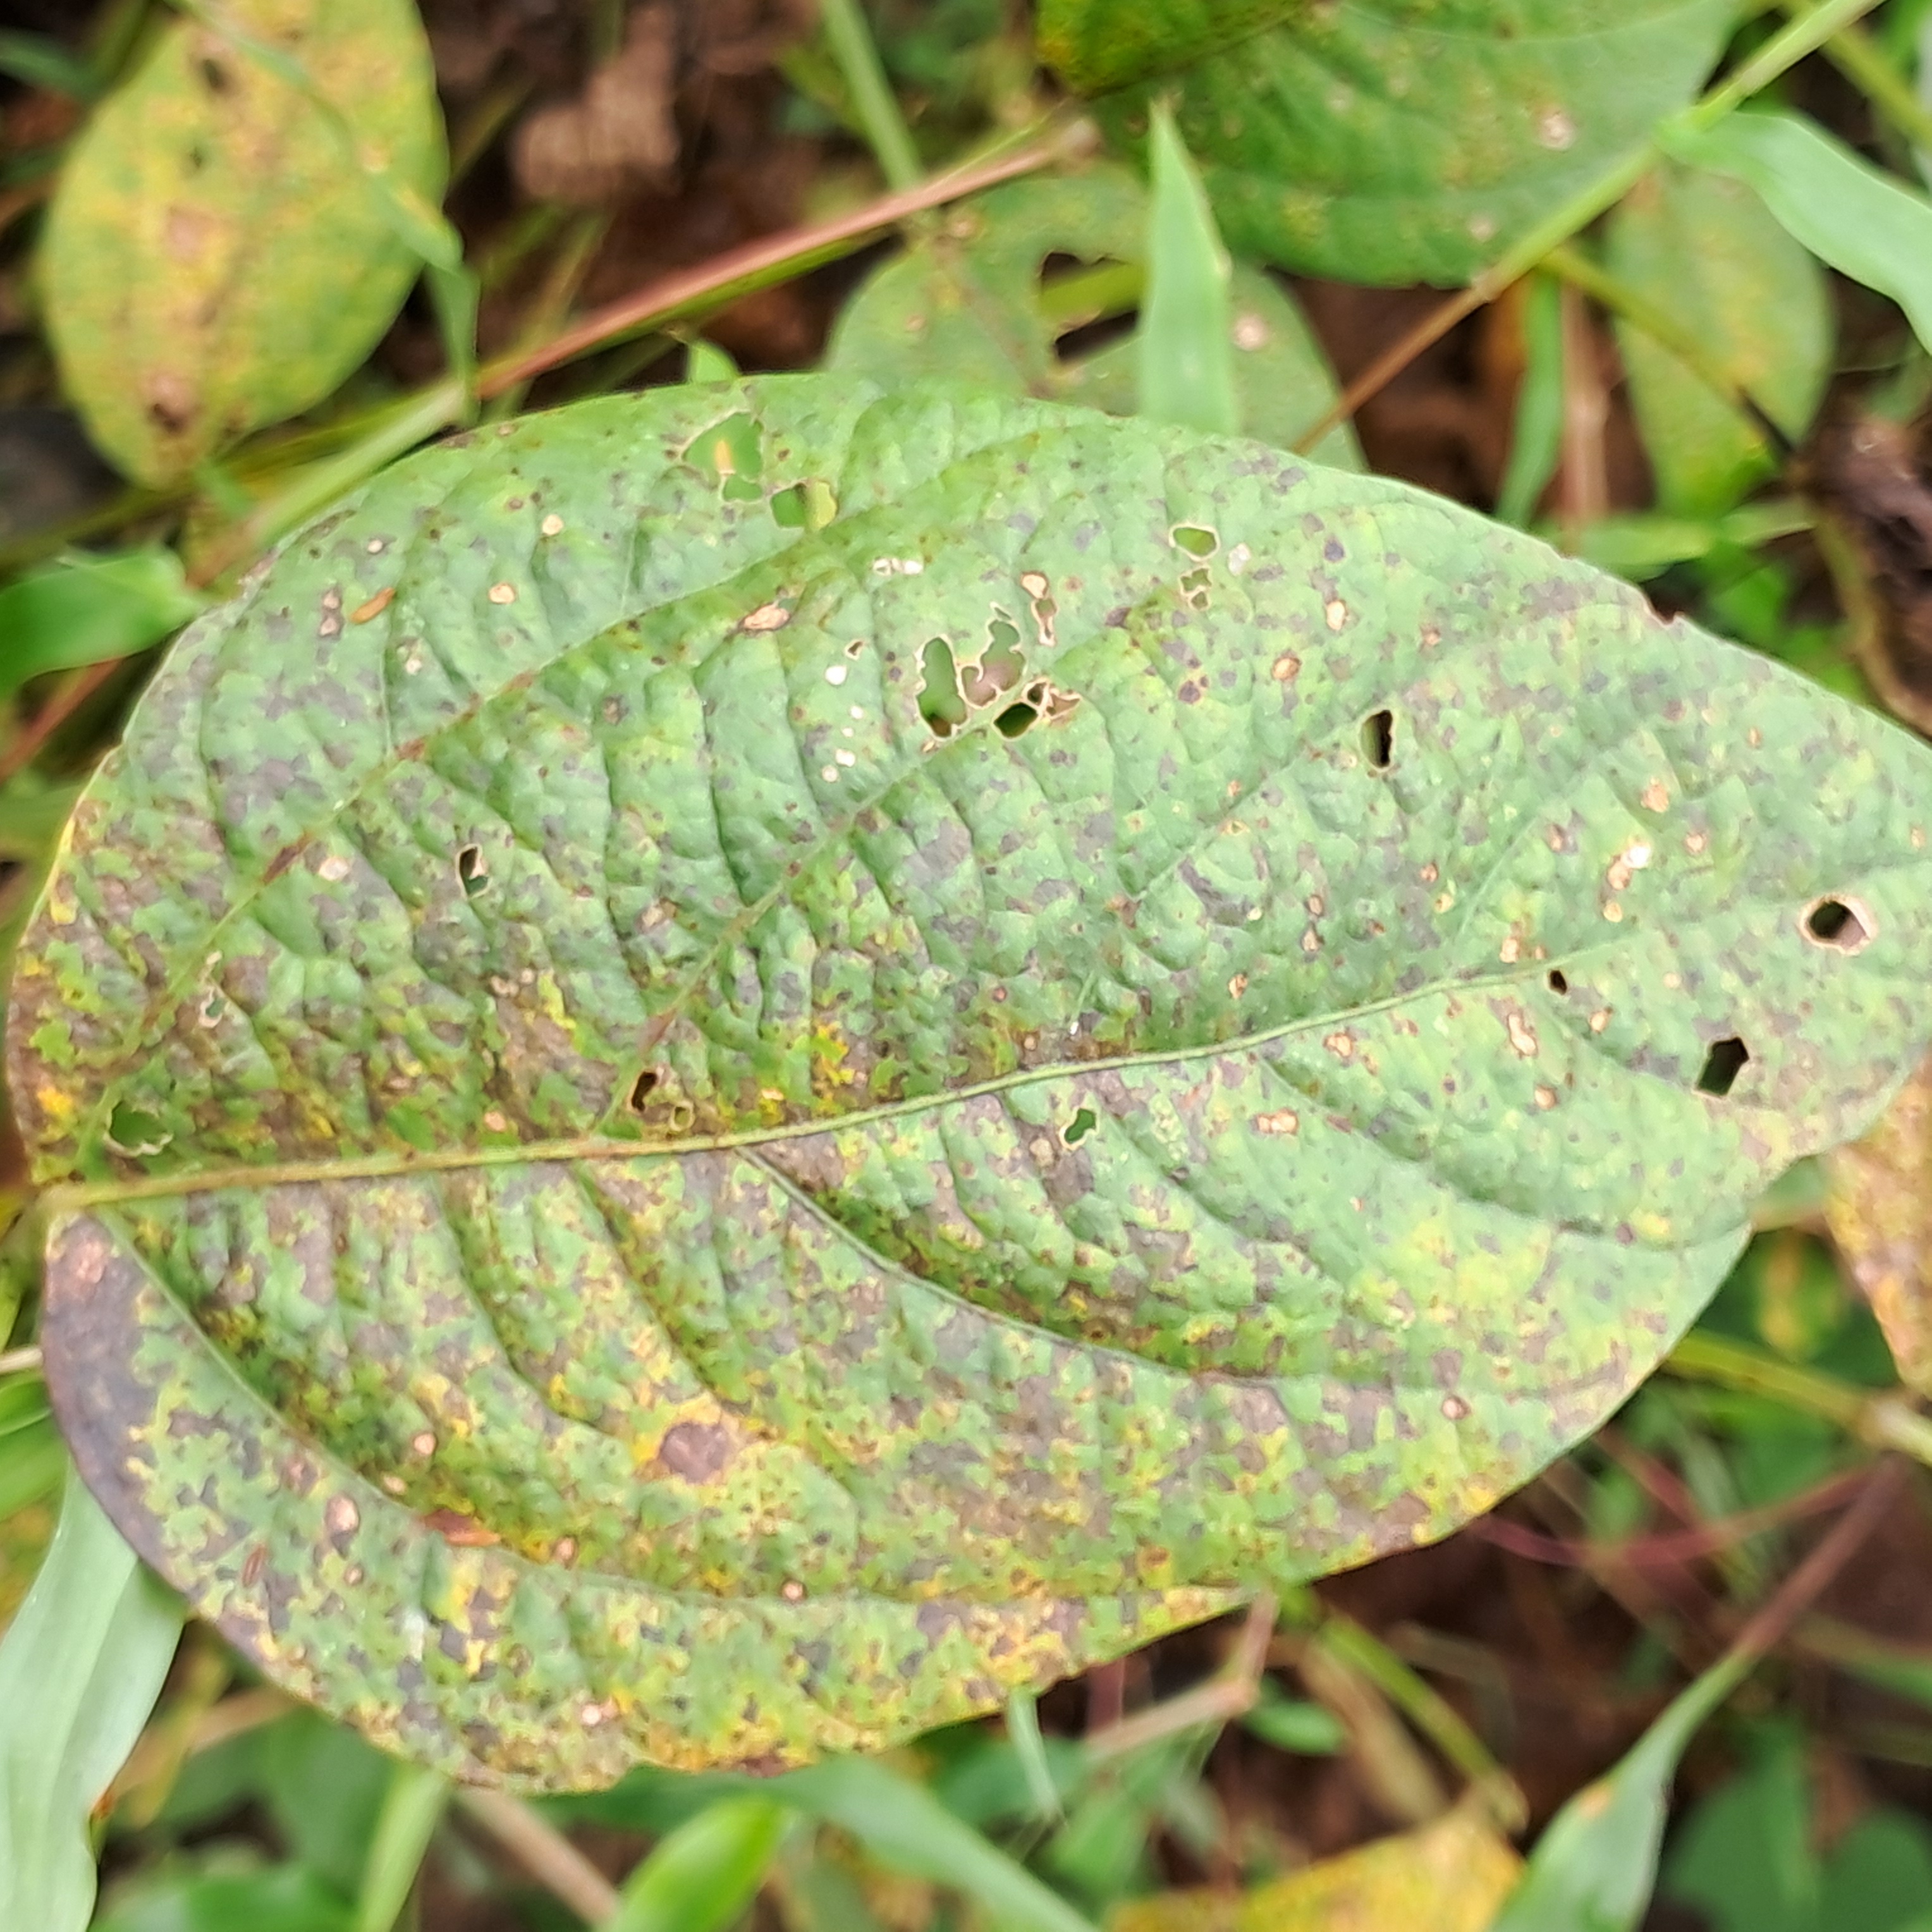
Label: Rust